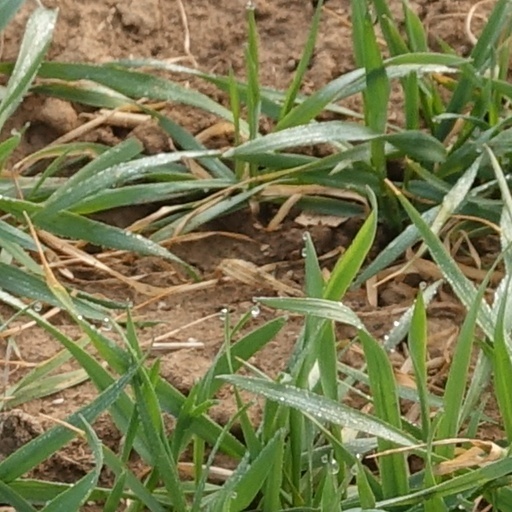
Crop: wheat